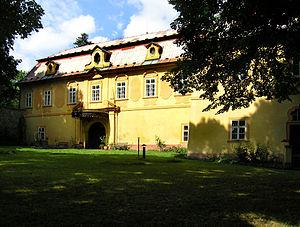
Velké Popovice est une commune du district de Prague-Est, dans la région de Bohême-Centrale, en République tchèque. Sa population s'élevait à 2 940 habitants en 2020.